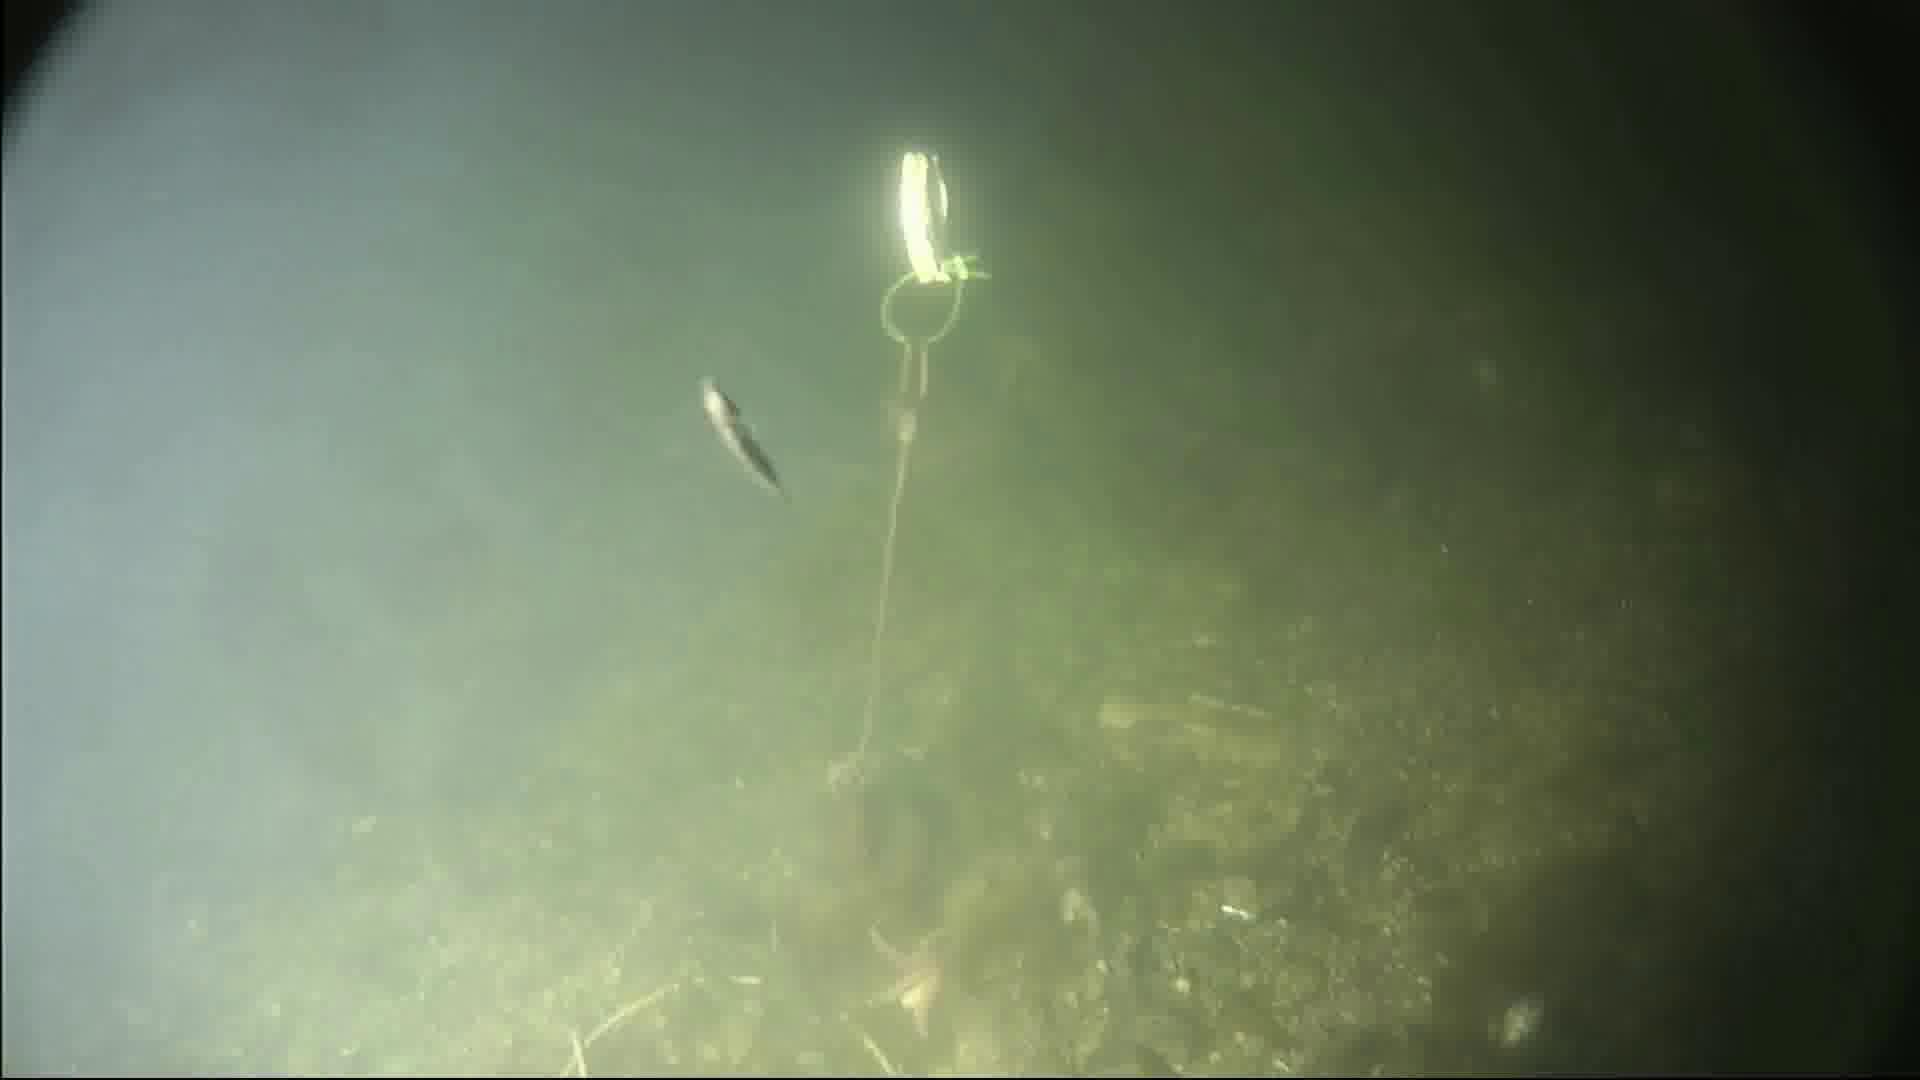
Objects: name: starfish
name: small_fish